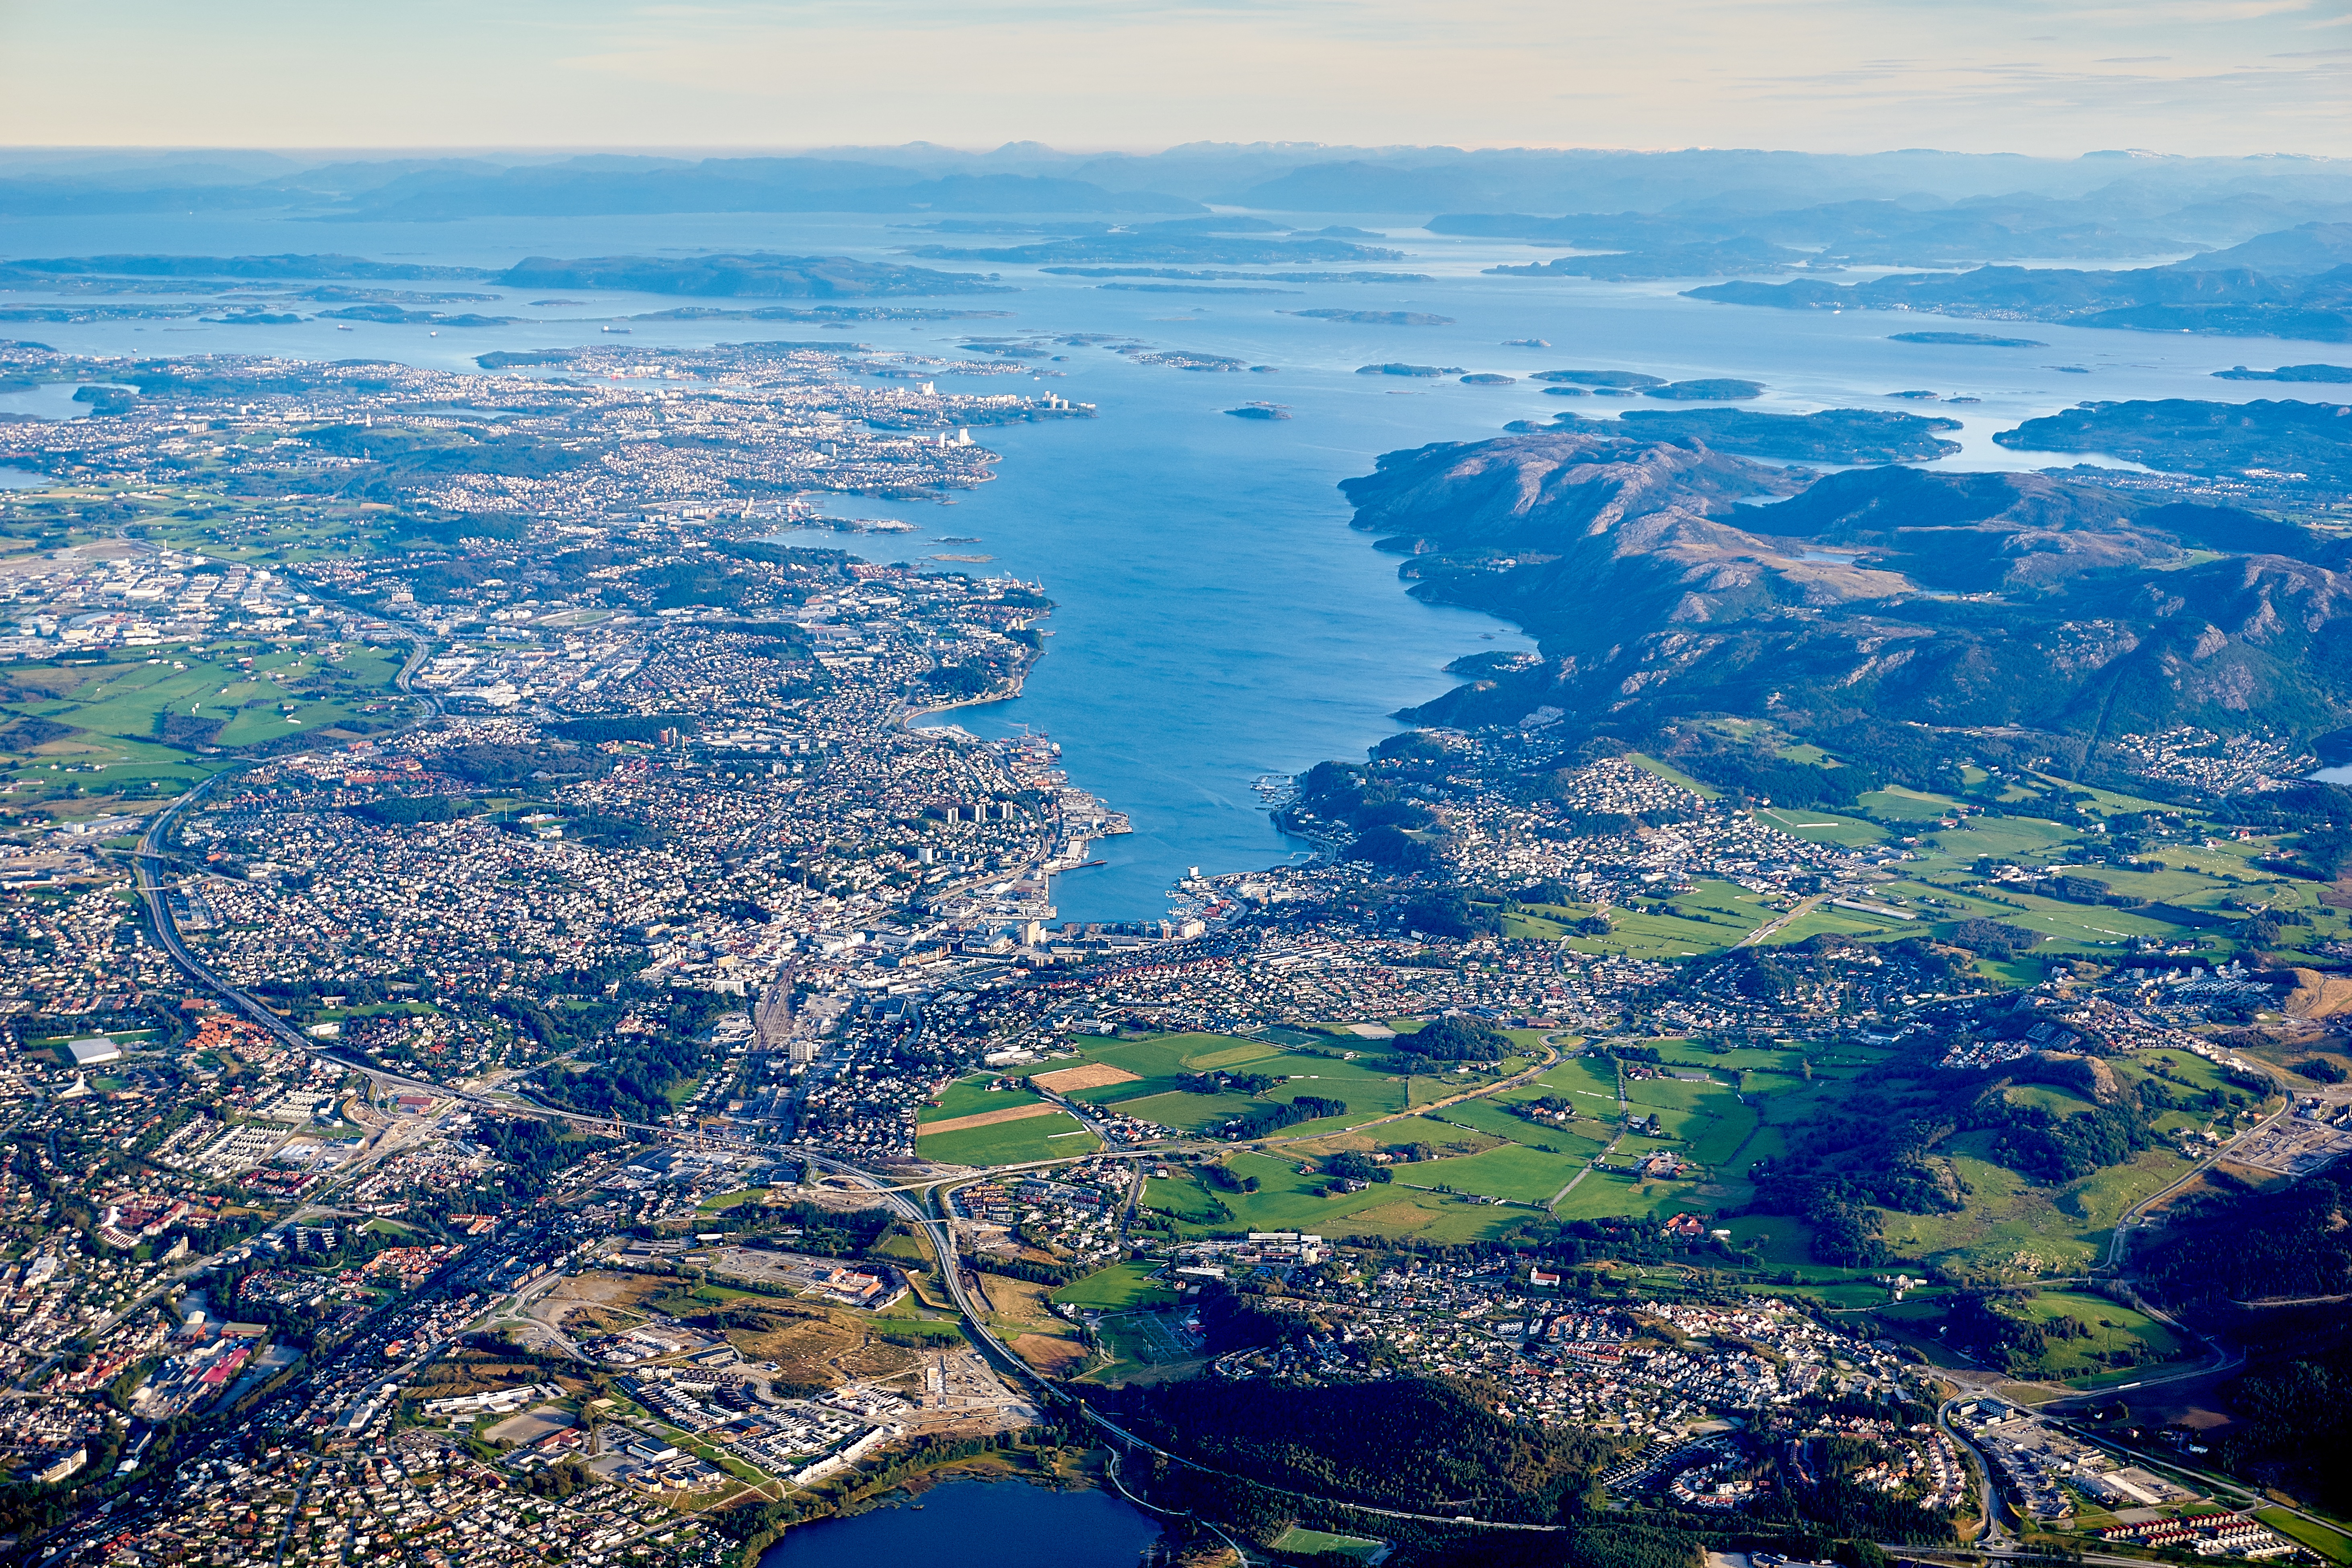
landscape, sea, coast, horizon, mountain, photography, city, river, mountain range, cityscape, panorama, flight, bay, island, aerial, cape, landform, bird's eye view, aerial photography, geographical feature, atmosphere of earth